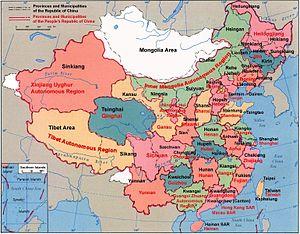
Rehe abréviation : re, aussi retranscrite en Jehol, est une ancienne province de Chine, qui comprenait des parties des provinces actuelles de Hebei, de Liaoning et de Mongolie-Intérieure, dans le nord-est de la Chine. La capitale du Rehe était Chengde. Le Rehe était la porte de la Mongolie et a été envahie par les Tatars, les Xiongnu, les Khitans et les Mongols.
Les tensions ethniques dans le Xinjiang, une des cinq régions autonomes de la République populaire de Chine, située à son extrême ouest, ont une longue histoire et remontent à la Dynastie Qing qui a annexé le territoire dans les années 1700. Les Ouïghours, population d’origine turque et musulmane habitant la région ont à différents moments tenté d'obtenir l'autodétermination sans succès, le gouvernement central chinois ayant constamment réprimé les mouvements d'indépendance. Les autorités chinoises voient des groupes comme le Hizb ut-Tahrir al-Islami comme terroristes et leur attribuent la plupart des activités d'agitation des dernières années.